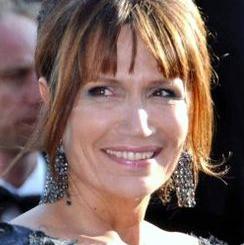
Age: 51